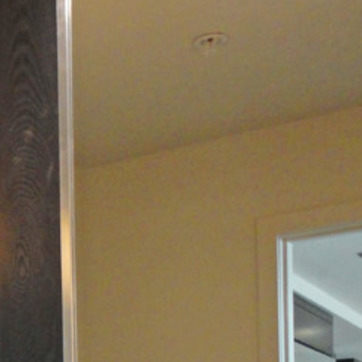
Material: mirror